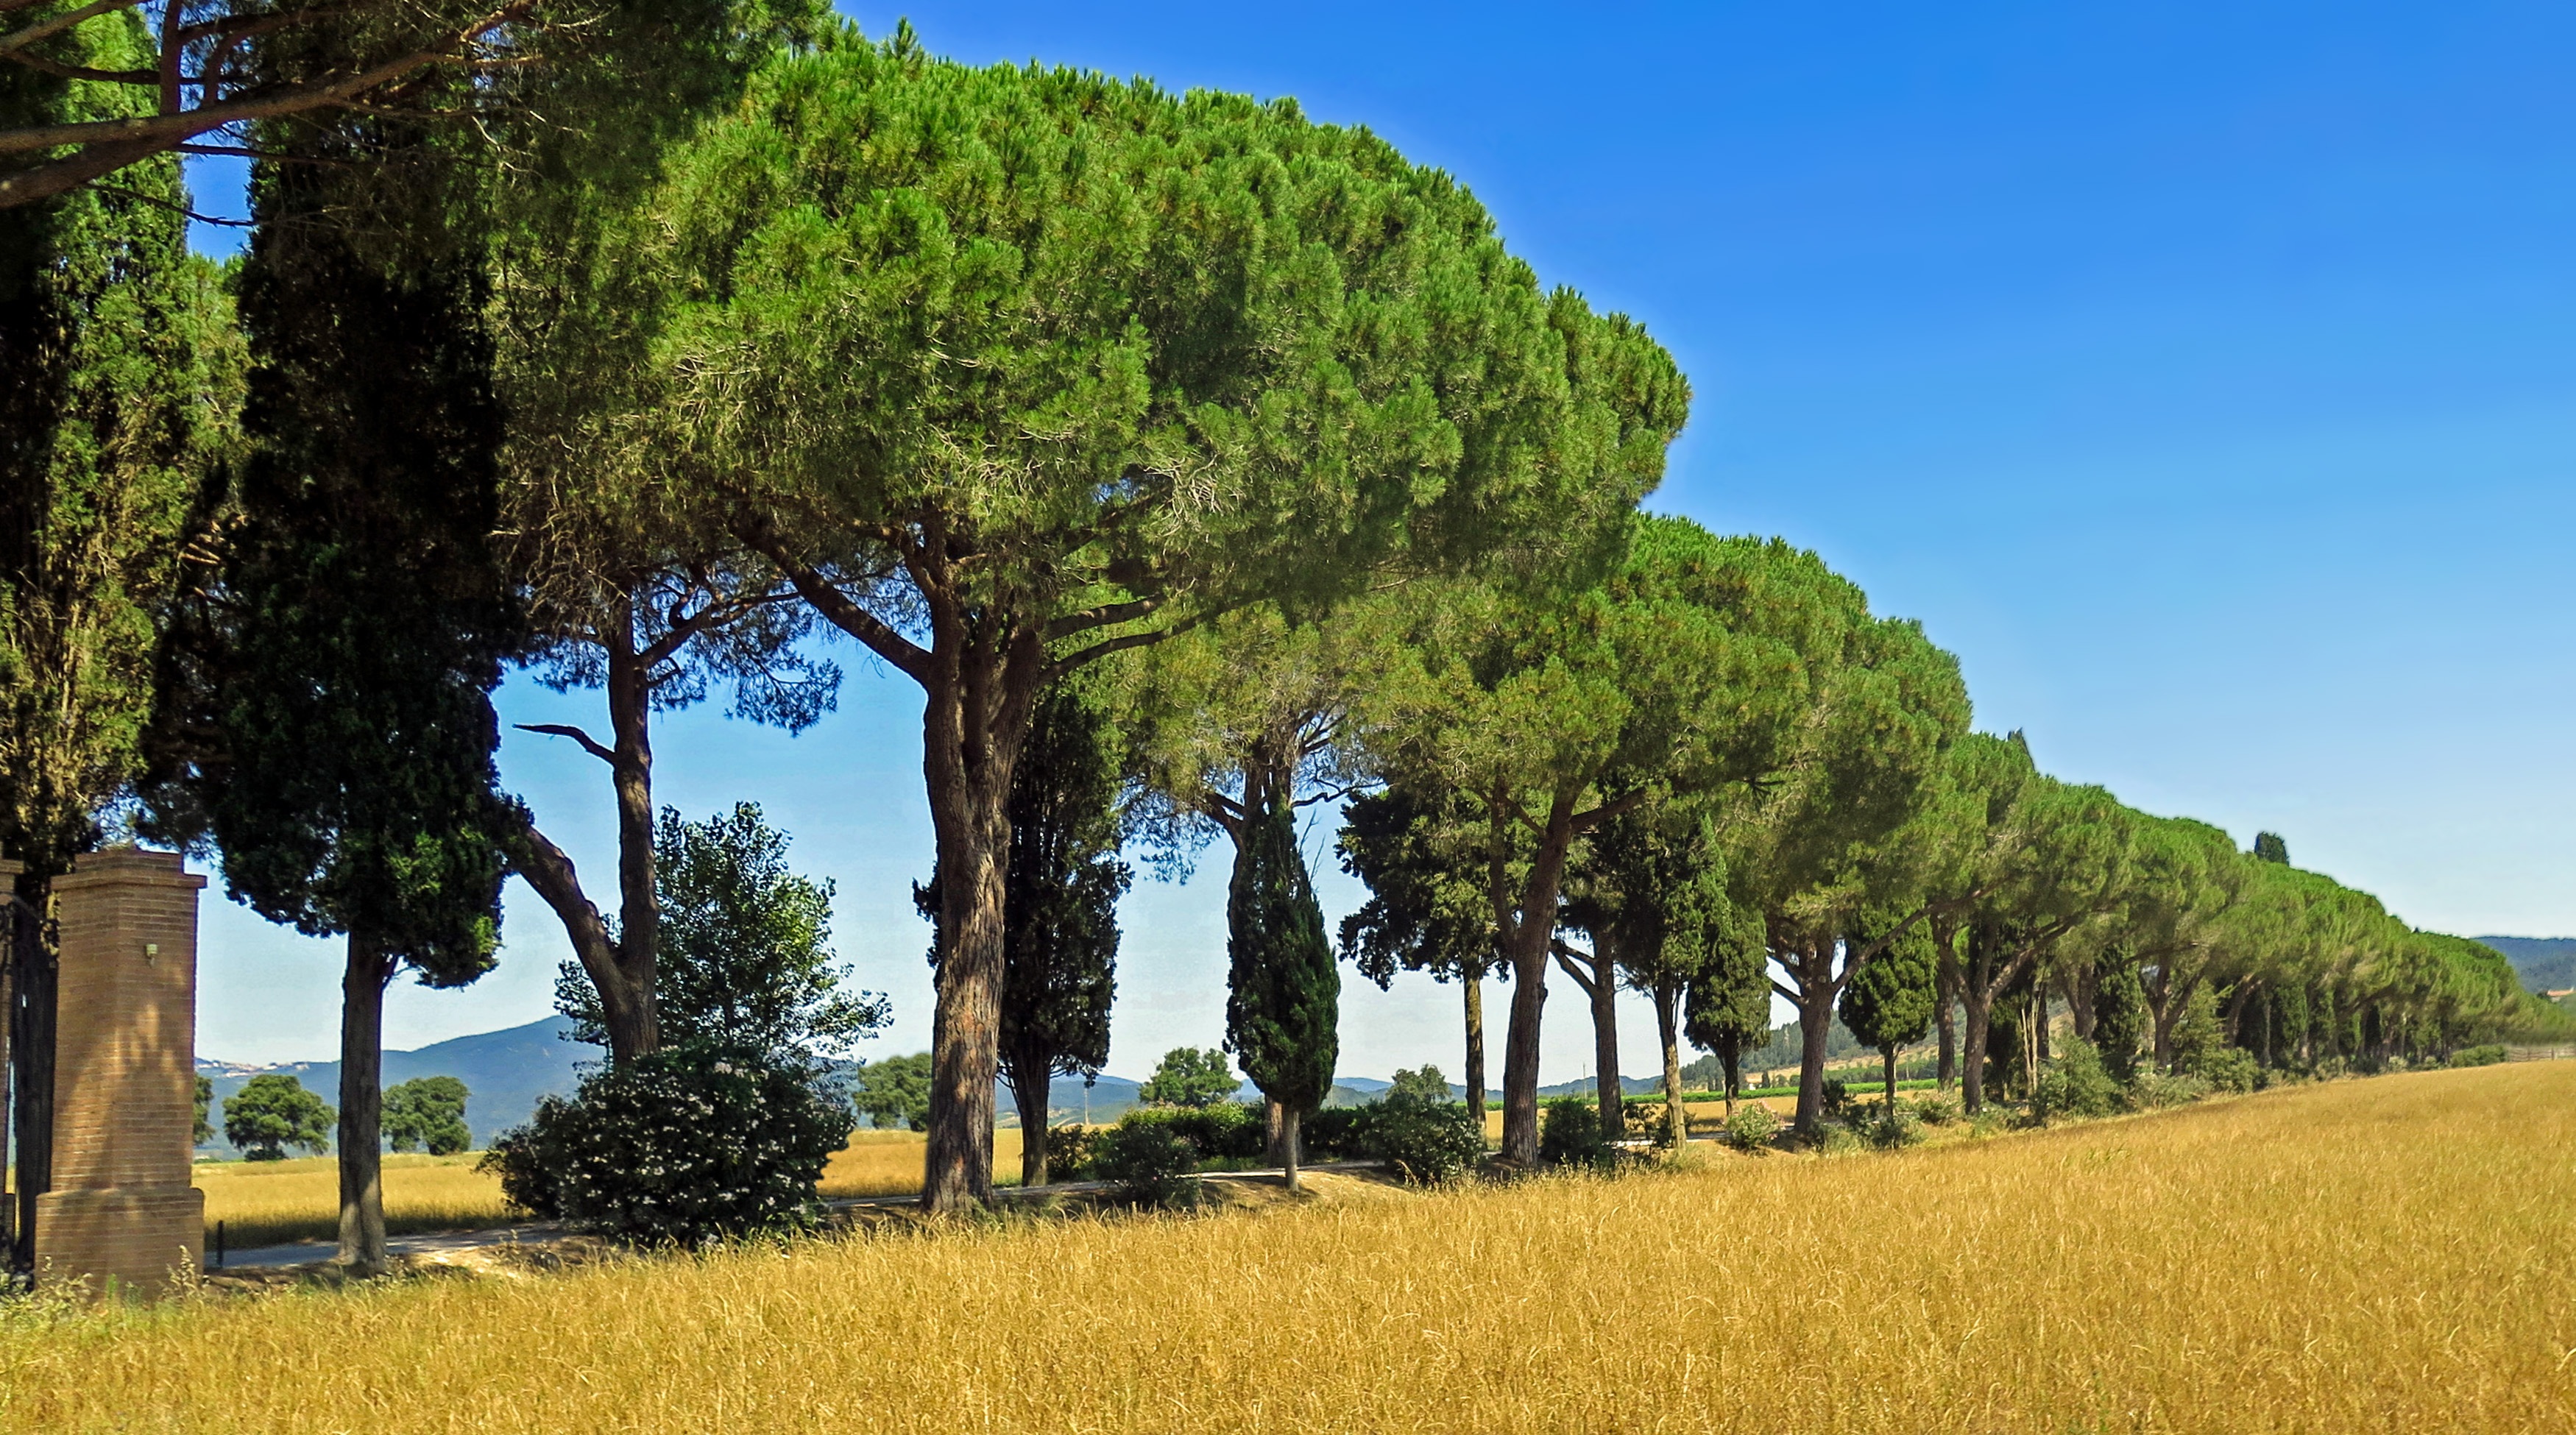
landscape, tree, plant, sky, field, meadow, pine, italy, tuscany, agriculture, savanna, fields, avenue, plantation, ecosystem, cypress, rural area, biome, grass family, woody plant, arecales